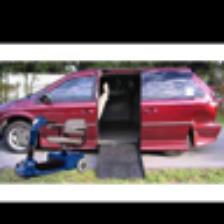
Label: NonHuman